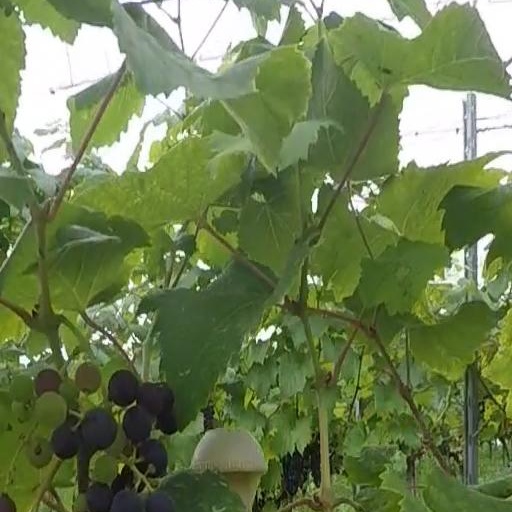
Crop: grape